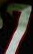
Number: 7